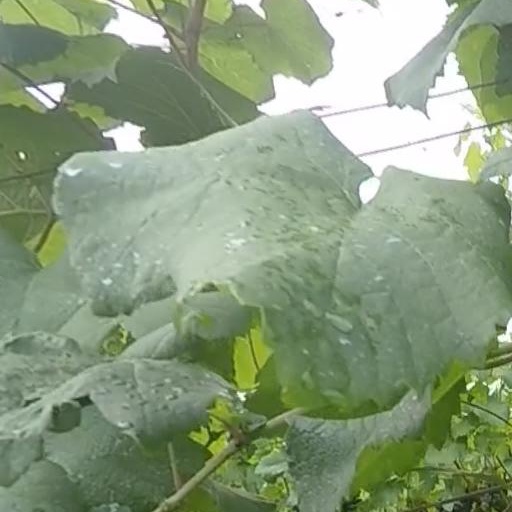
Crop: grape